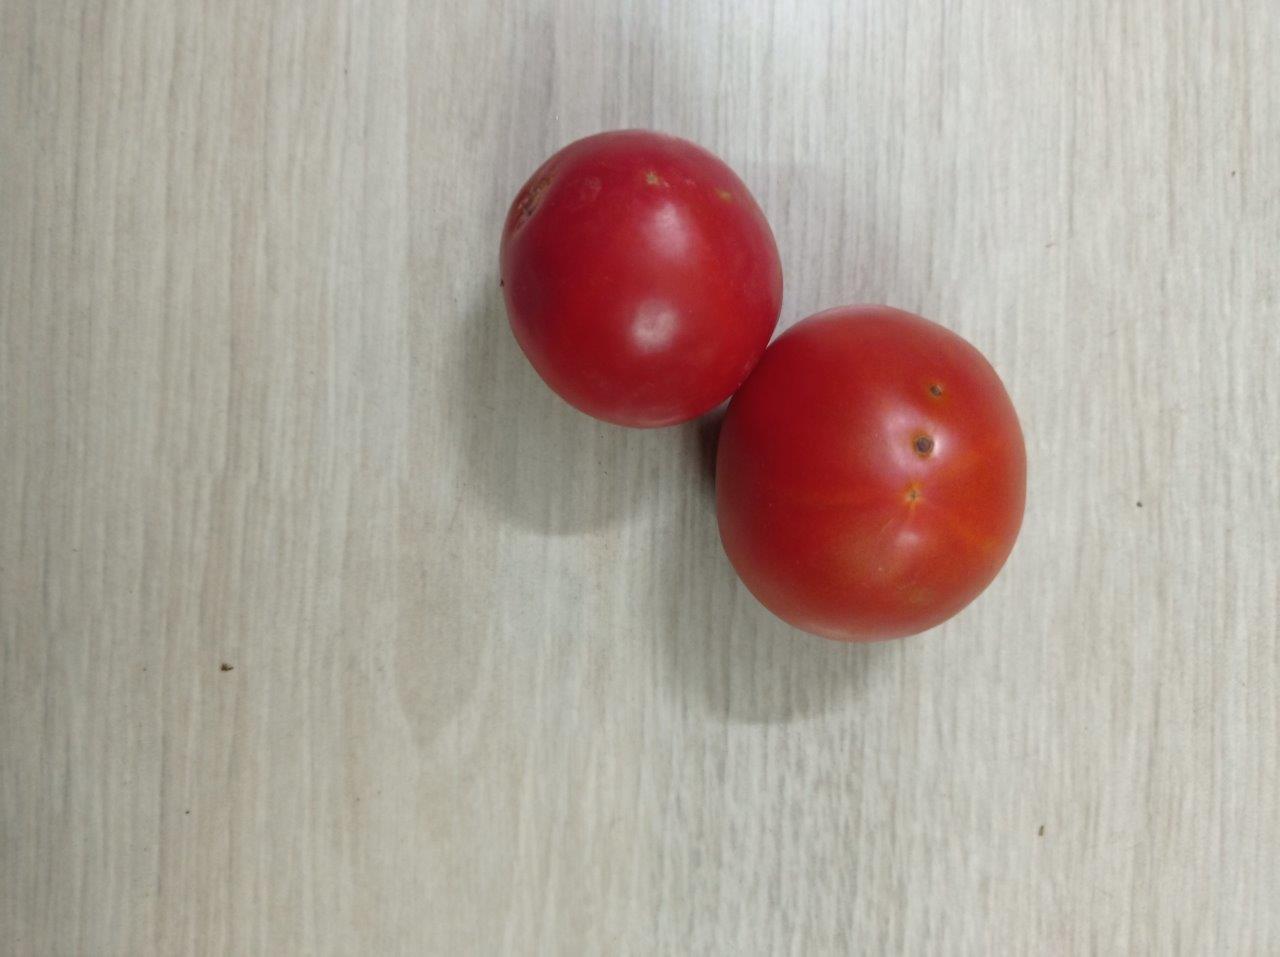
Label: Fresh